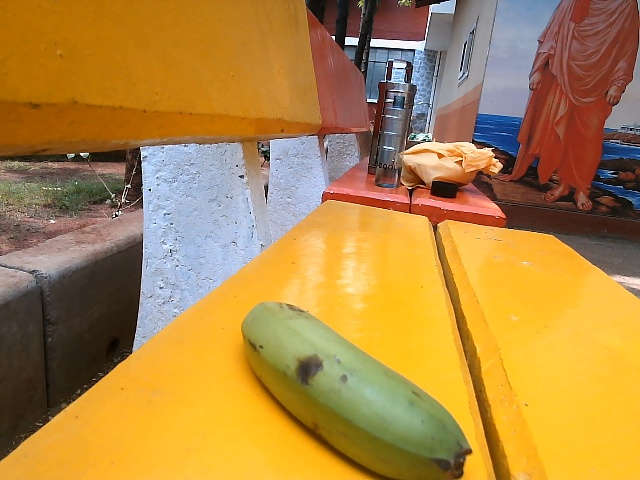
Label: Raw_Banana